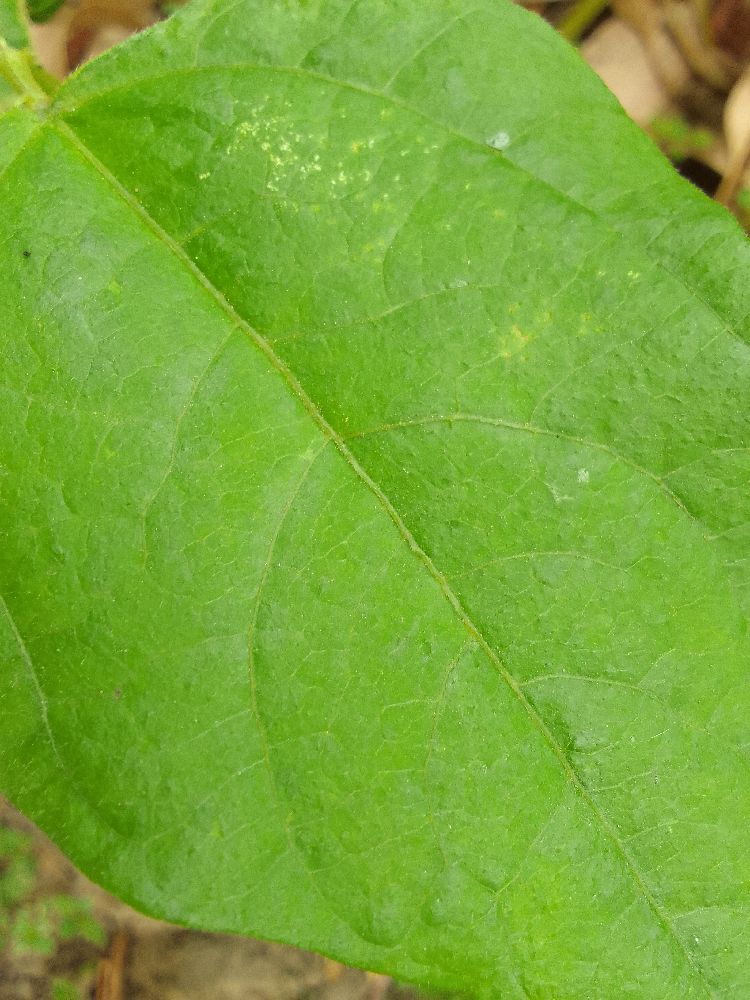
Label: healthy